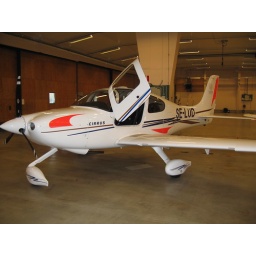
Cirrus SR20, the one piston engined airplane I'll start flying in about two weeks